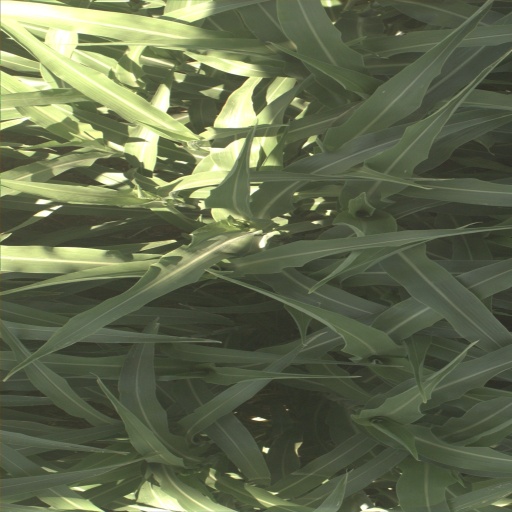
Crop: sorghum